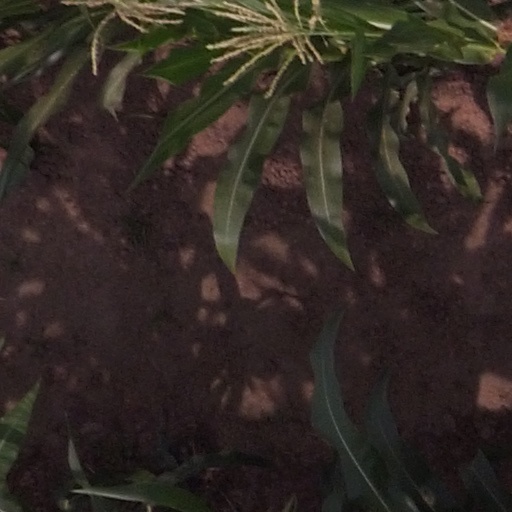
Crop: maize; corn